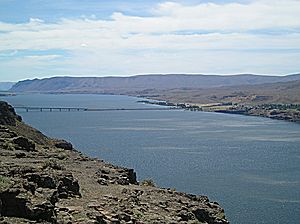
Interstate Highway System / Rekorder
Her fører en bro I-90 over Columbiafloden i Washington.
"USA's Interstate Highway System eller som det reelt hedder, Dwight D. Eisenhower National System of Interstate and Defense Highways, er et netværk af hovedveje i USA. Det har navn efter Dwight D. Eisenhower, som var præsident, da loven om systemet blev vedtaget, og som var en af systemets foregangsmænd og politiske sponsorer. Systemet er et delsystem inden for det større ""National Highway System"", som også omfatter U.S. Highways og andre hovedveje. Interstate Highway Systemet omfatter 77.017 km veje, i forhold til 75.440 km i 2006.